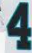
Number: 4